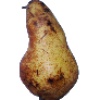
Label: pear_abate